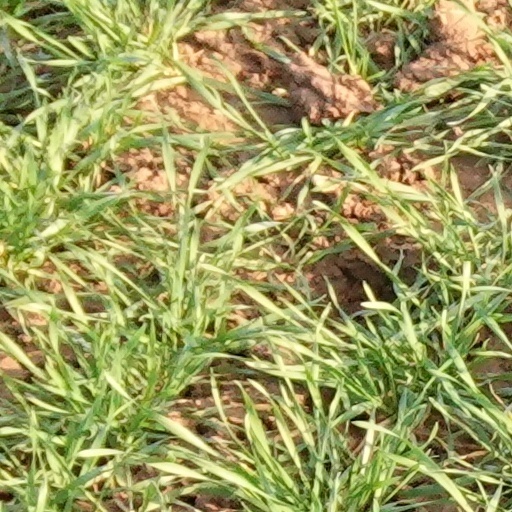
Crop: wheat